Nigel Pearson

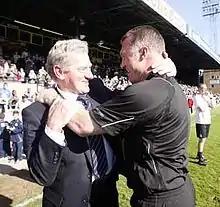
Pearson (right) and Milan Mandarić after winning the League One title in 2009

On 20 June 2008, Pearson was appointed as manager of Leicester City, then in League One. Craig Shakespeare became the club's first team coach and co-assistant manager alongside Steve Walsh (a former Chelsea chief scout, and not the former Leicester City player of the same name). As well as having worked together on the West Bromwich Albion coaching staff, the two had also played together at Sheffield Wednesday. Shakespeare once said that Pearson was the best captain he had ever played under. Pearson was named League One Manager of the Month for August 2008 after Leicester won three of their first four games, scoring nine goals and conceding only once. After the disappointing defeat of losing 3–2 away to Brighton & Hove Albion despite being 2–0 up at half-time, Leicester bounced back with a club-record 23-match unbeaten run in the league between 1 November 2008 and 7 March 2009, before finally being beaten 2–0 by Tranmere Rovers. He was again named the League One Manager of the Month during that run in December 2008. On 18 April 2009, Leicester won 2–0 at Southend United, confirming their promotion back to the Championship as League One champions. The season finished with the club racking up their highest ever points tally of 96 points, as they lost just four of their 46 league games.